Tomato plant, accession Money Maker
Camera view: vertical (180 deg); turntable rotation: 90 degrees
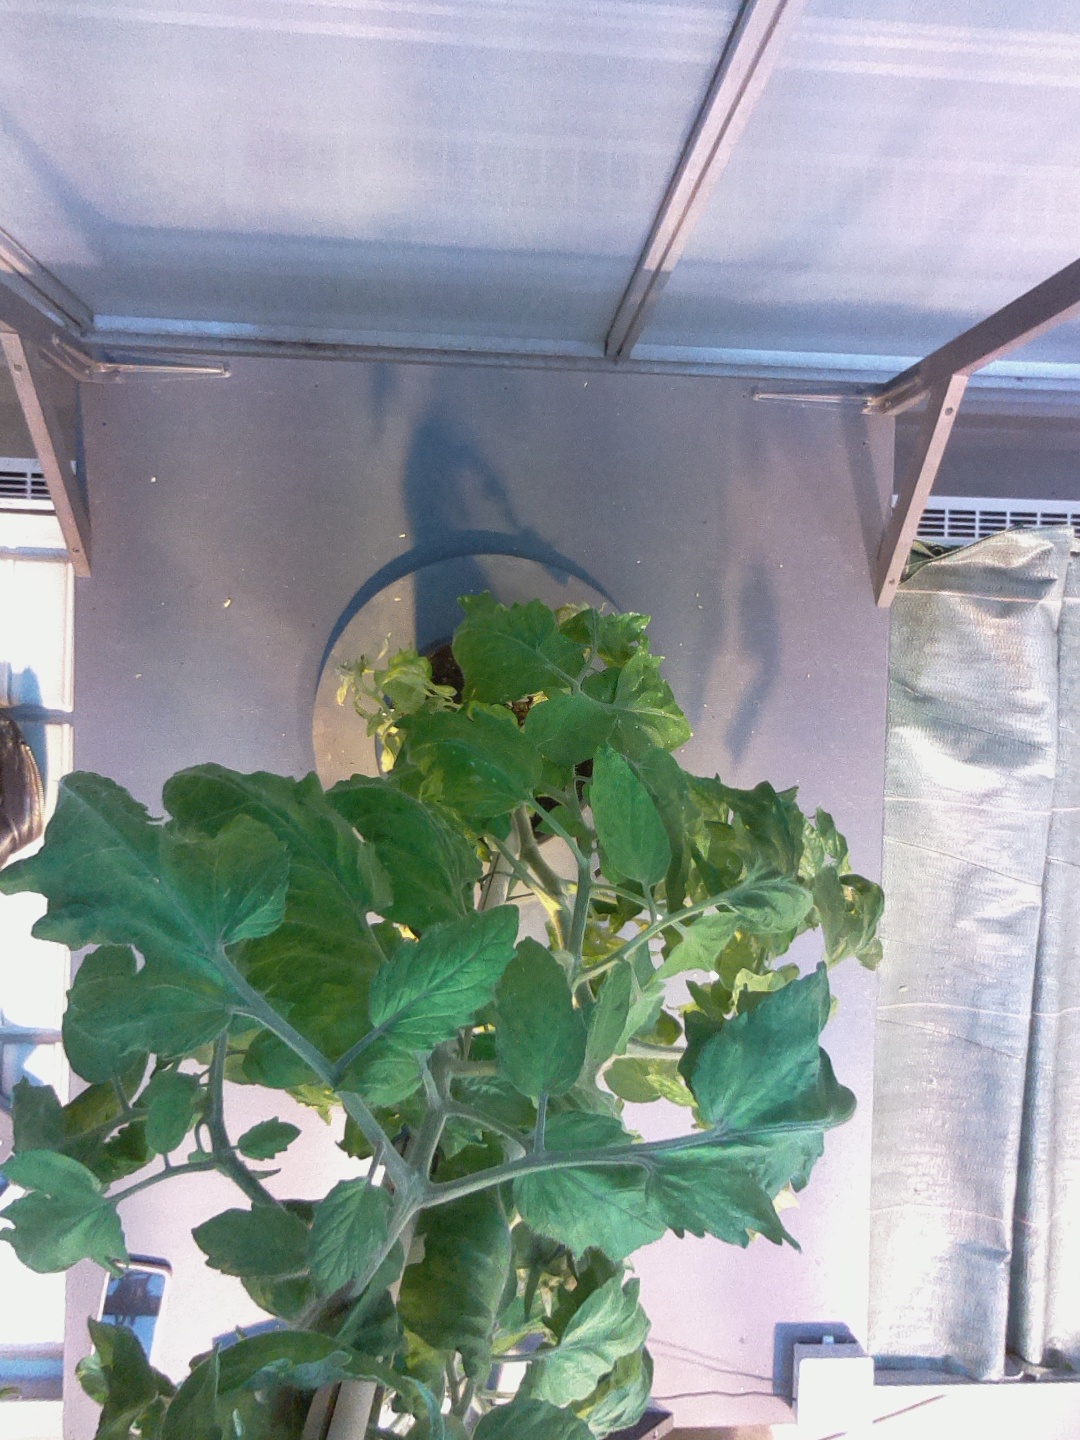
BBCH growth stage 71: 10%-20% of final fruit size